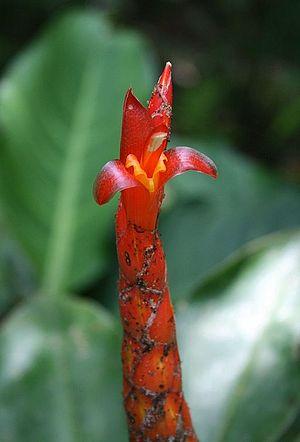
Costus pulverulentus est une espèce de plante vivace du genre Costus de la famille des Costaceae.